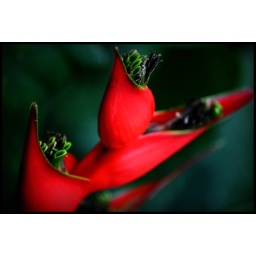
the flowers look like little cups. another shot from walking through the botanical gardens in downtown atlanta.